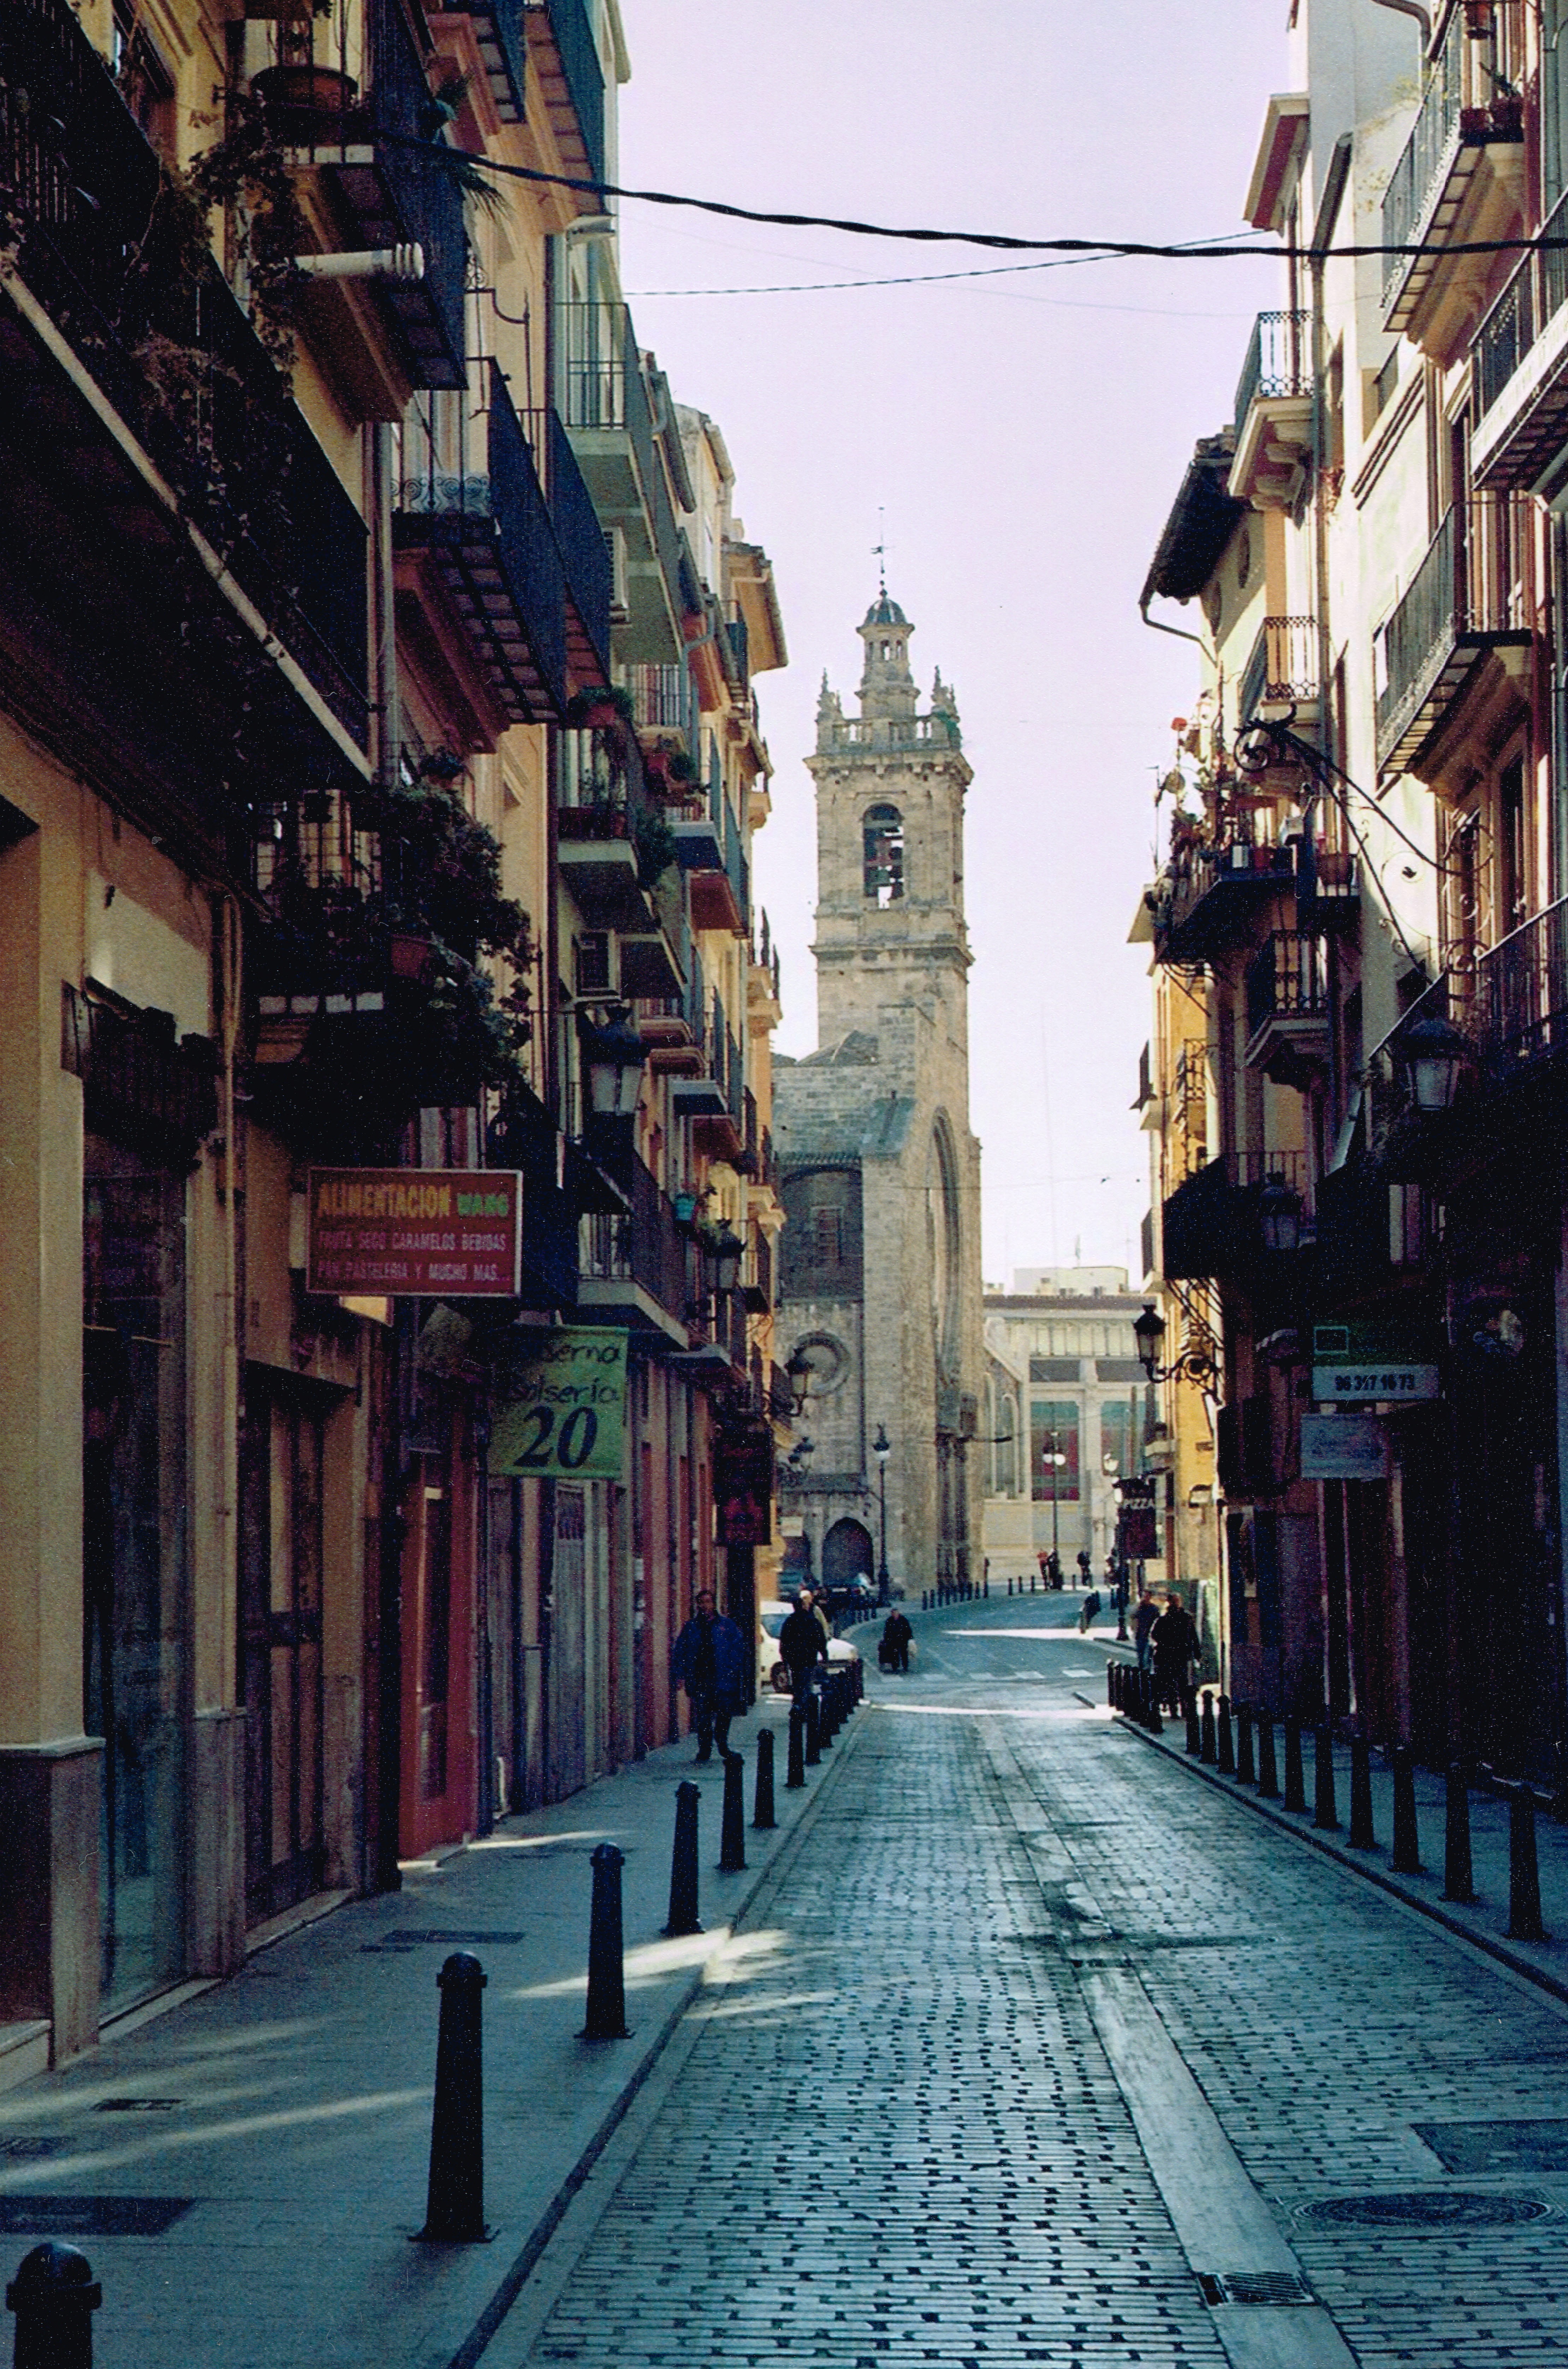
pedestrian, architecture, road, street, town, alley, city, cityscape, downtown, travel, evening, void, journey, color, chapel, lane, waterway, old town, infrastructure, metropolis, neighbourhood, old street, insignia, urban area, human settlement, nonbuilding structure